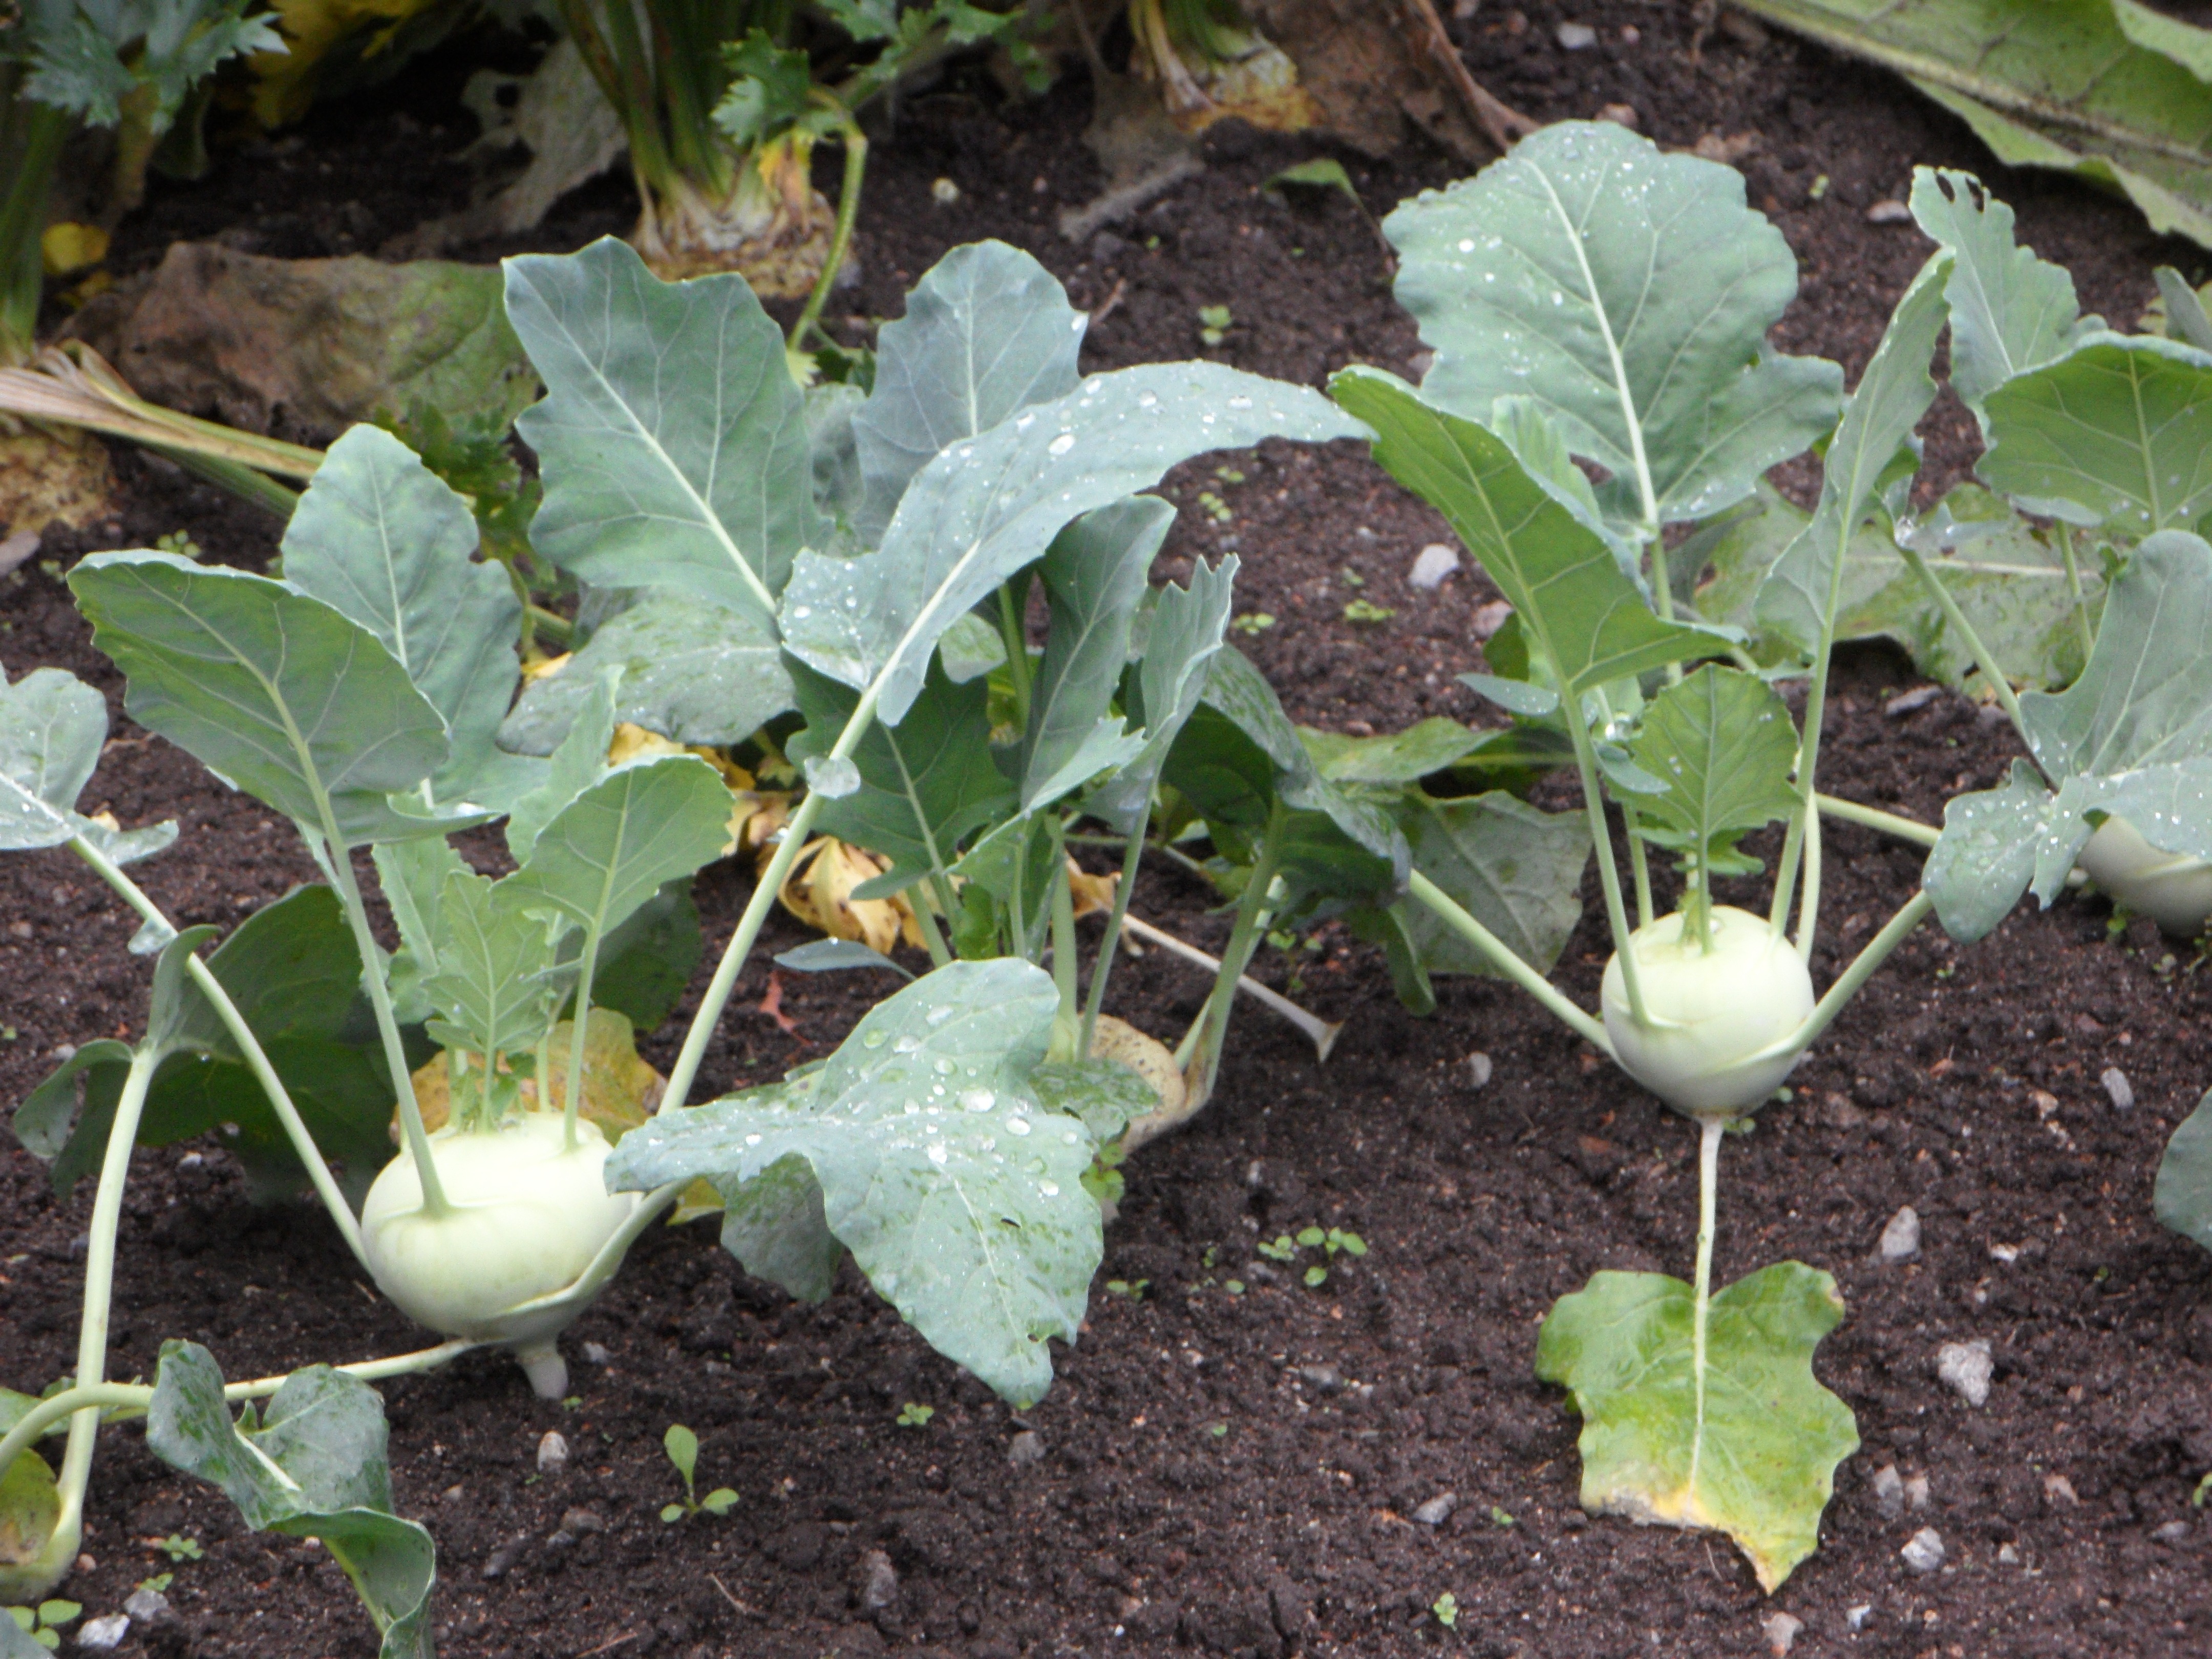
flower, food, produce, vegetable, soil, garden, cultivation, radish, bed, vegetables, kohlrabi, vegetable patch, gardeners, annual plant, brassica rapa, leaf vegetable